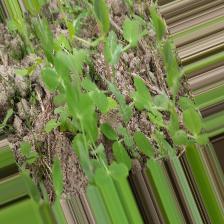
Label: Normal